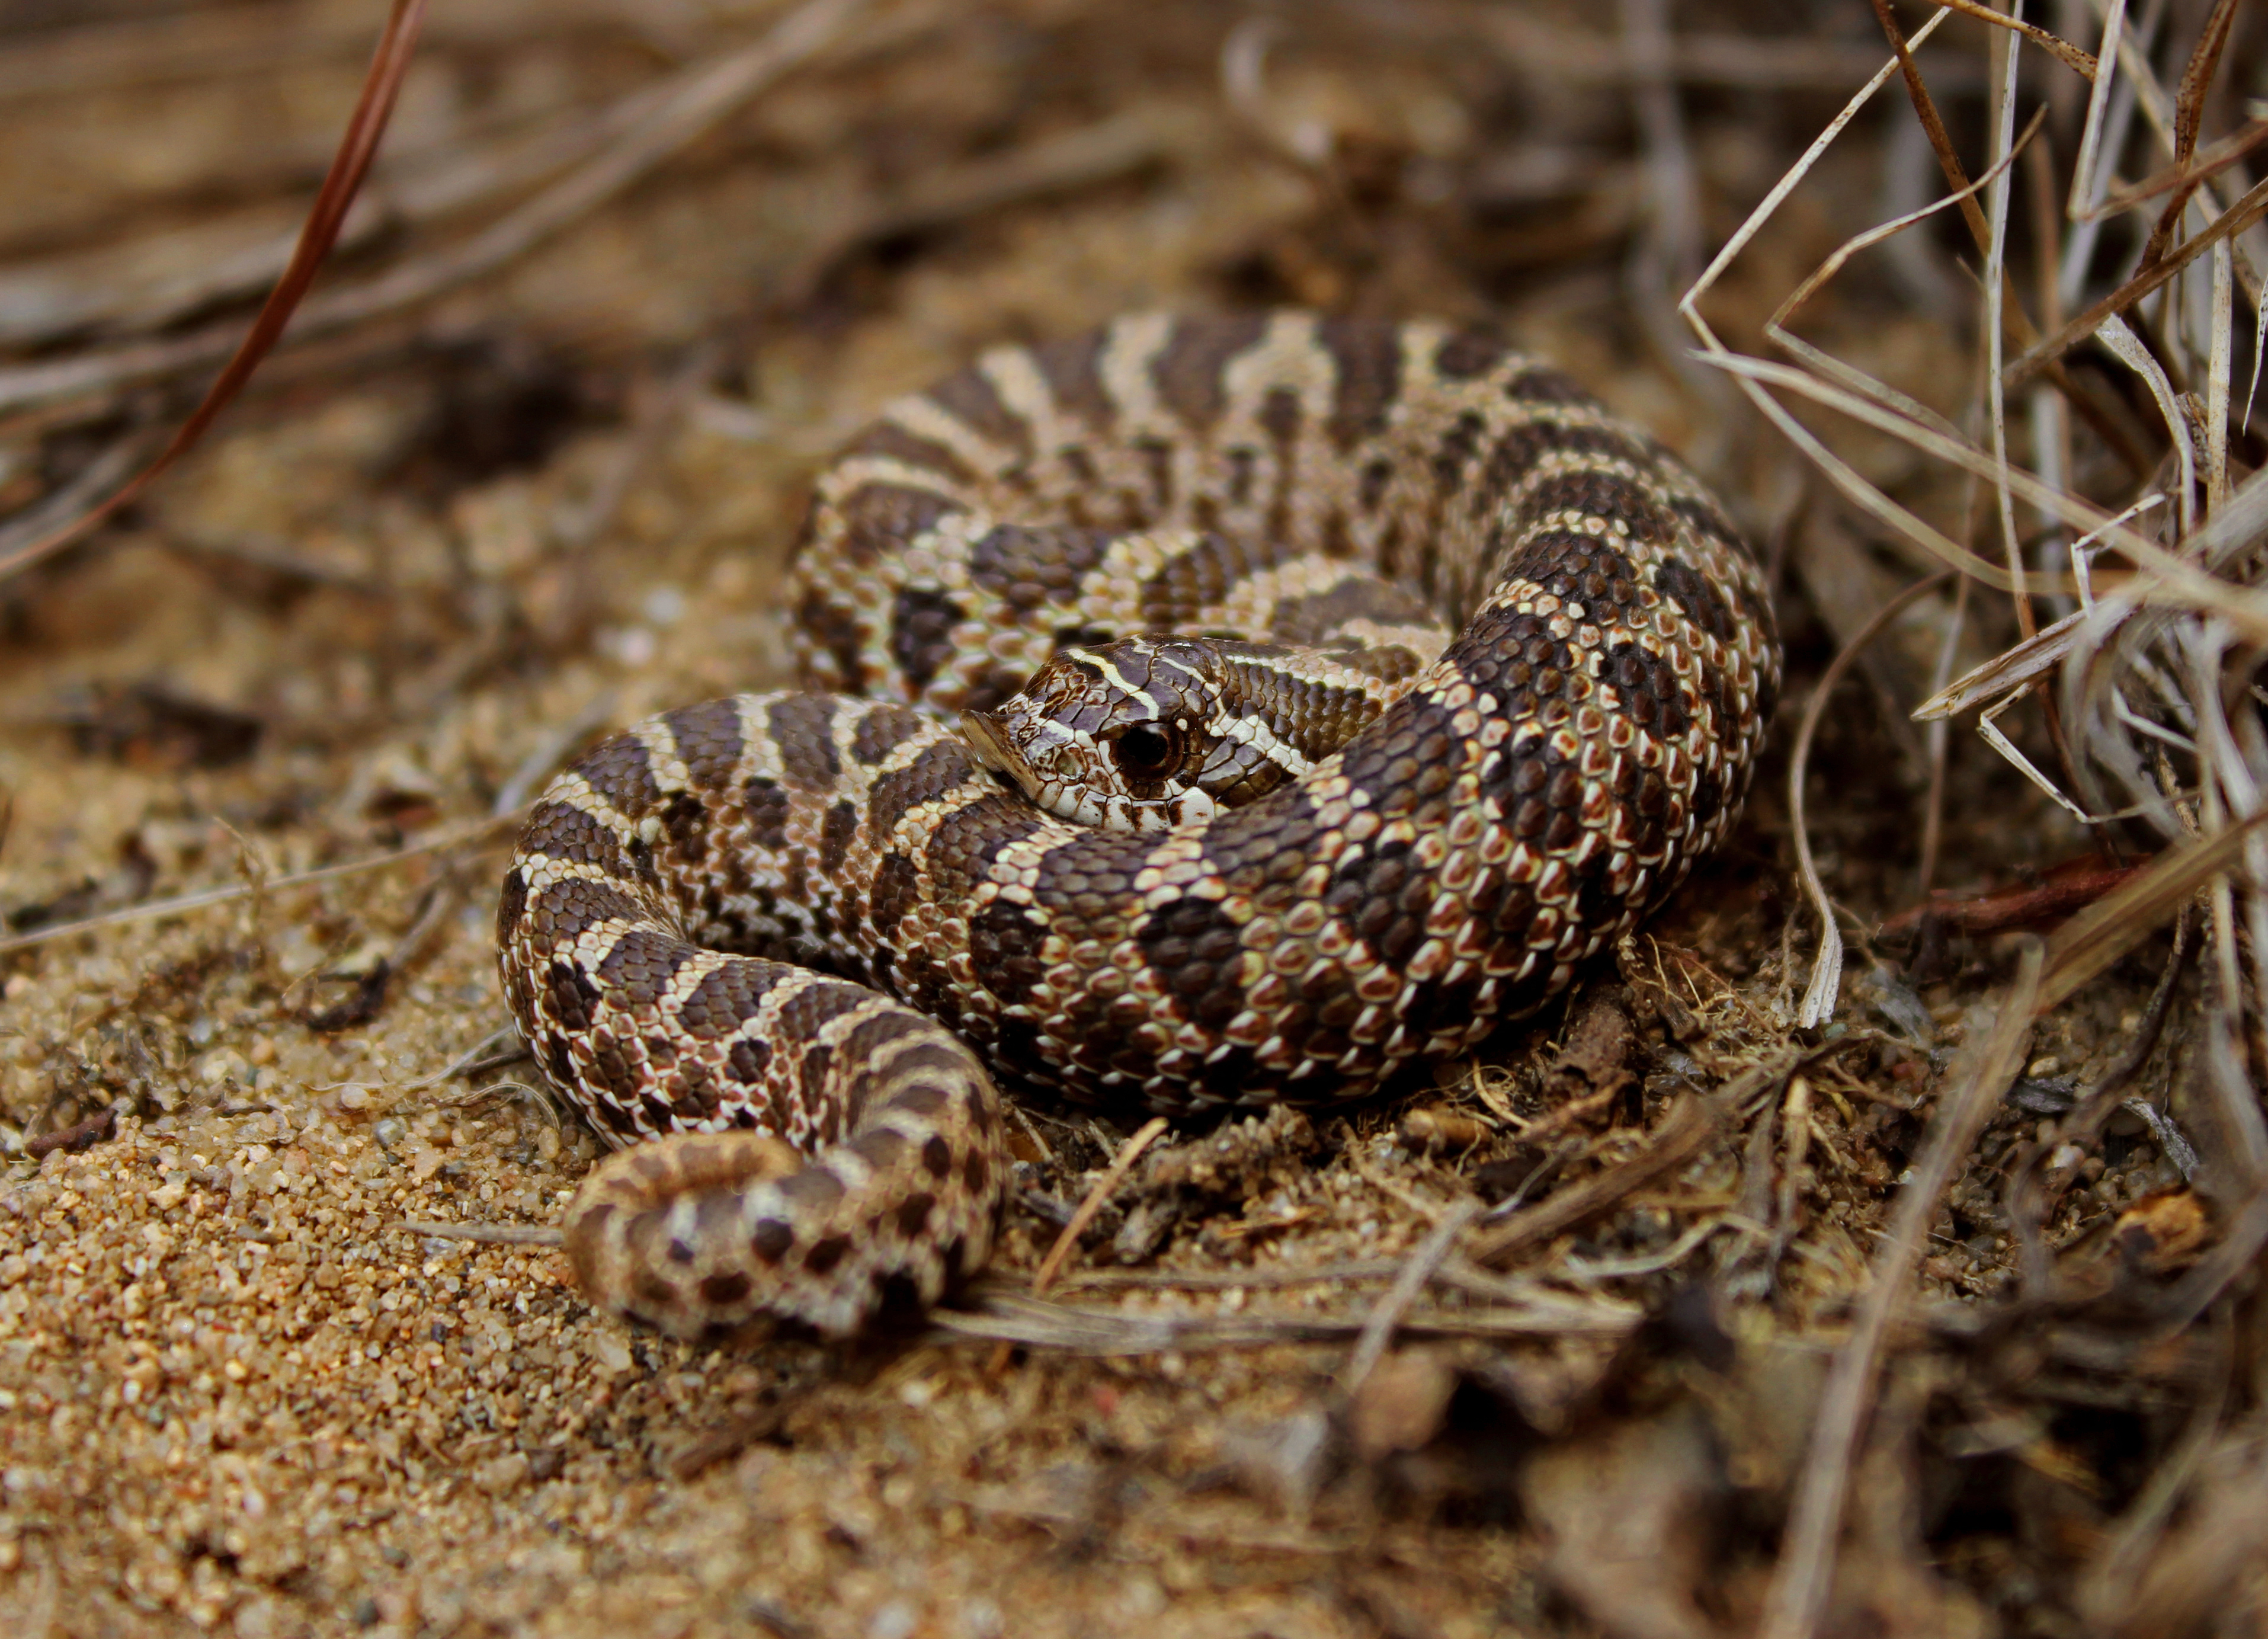
sand, cactus, prairie, wildlife, reptile, death, fauna, hood, hog, nose, peter, tiny, snake, rattlesnake, vertebrate, western, dusty, scales, rare, serpent, missouri, herp, herping, paplanus, canonrebelt3i, hognose, heterodon, nasicus, gloydi, spreadhead, neonate, feign, viper, colubridae, sidewinder, eastern diamondback rattlesnake, scaled reptile, lacertidae, hognose snake